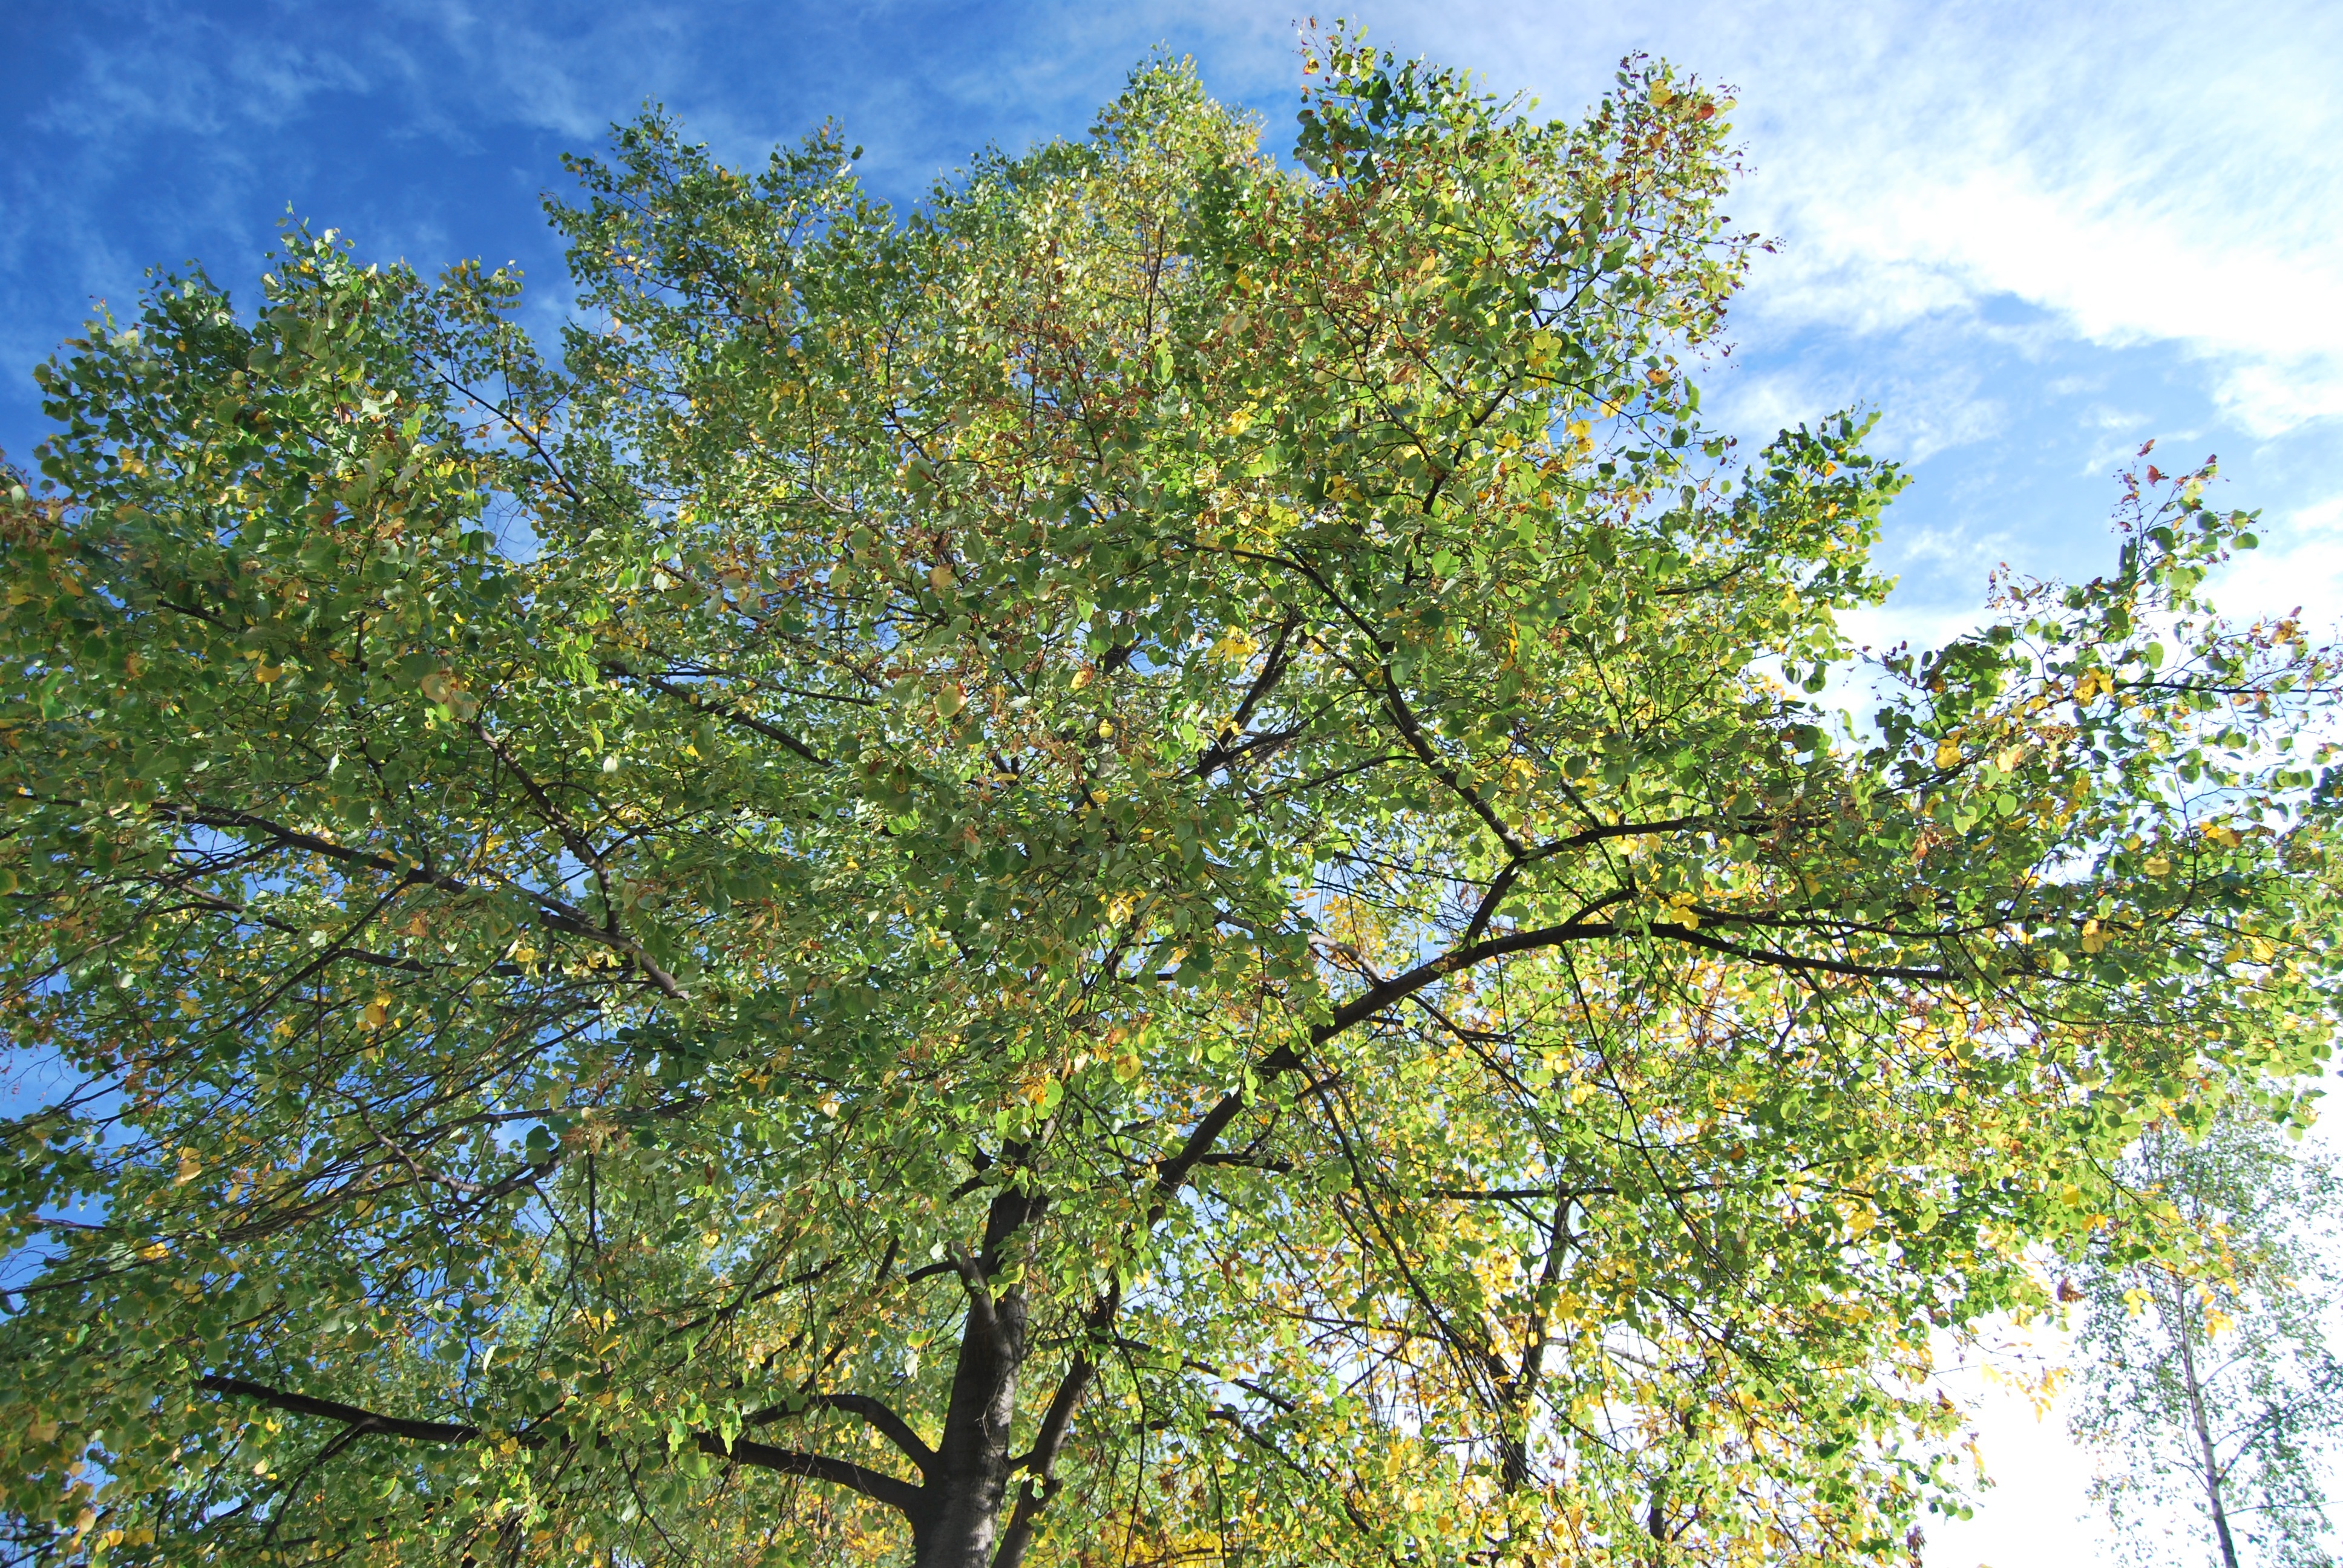
tree, branch, plant, leaf, spring, produce, birch, sunny, shrub, deciduous, oak, ecosystem, flowering plant, woody plant, land plant, plane tree family